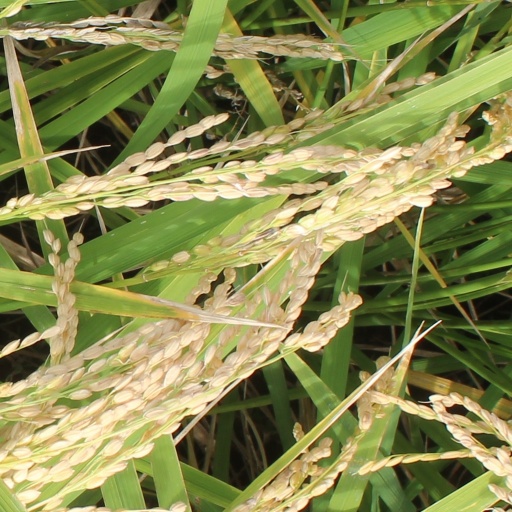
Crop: rice